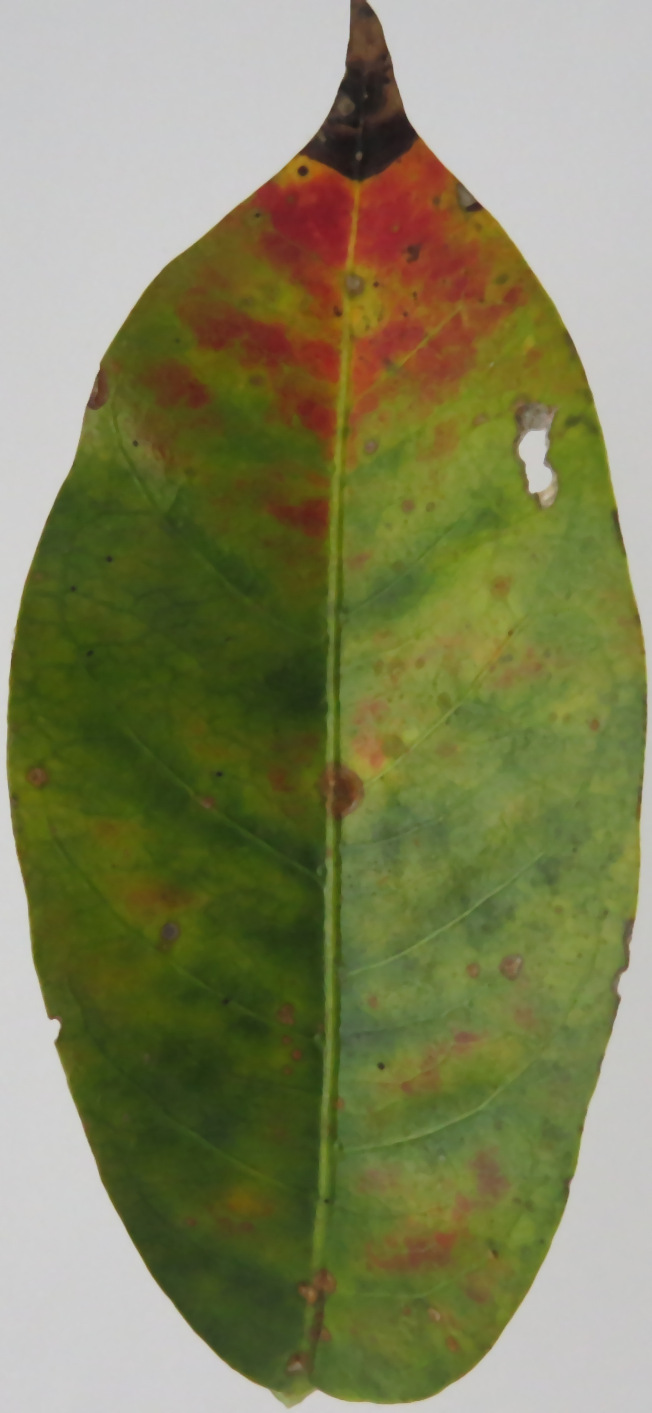
Label: phosphorus-P